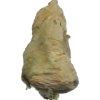
Label: ginger